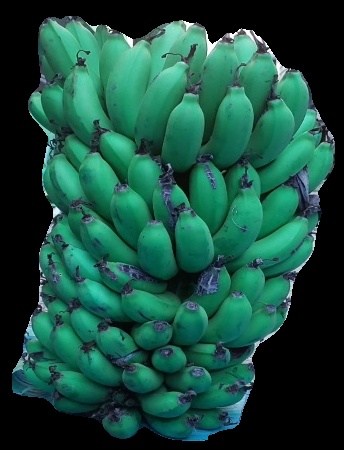
Variety: pachbale
Grade: grade2